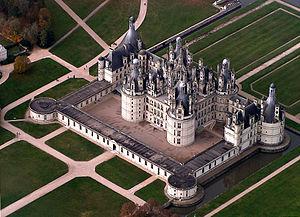
Vue aérienne du château de Chambord, dans le Loir-et-Cher, en France.
Le Val de Loire est inscrit sur la liste du patrimoine mondial de l'Unesco depuis le 30 novembre 2000 sous la référence 933bis. La justification de l'inscription du territoire s'appuie sur plusieurs critères : son patrimoine architectural qui comprend les Châteaux de la Loire, son paysage culturel exceptionnel et ses monuments culturels, témoins de la Renaissance et du siècle des Lumières. La liste comprend à cette date 160 communes réparties dans 2 régions et 4 départements sur une longueur de 280 kilomètres qui s'étend de Sully-sur-Loire à Chalonnes.
La 5ᵉ session du Comité du patrimoine mondial a eu lieu du 26 octobre 1981 au 30 octobre 1981 à Sydney, en Australie.